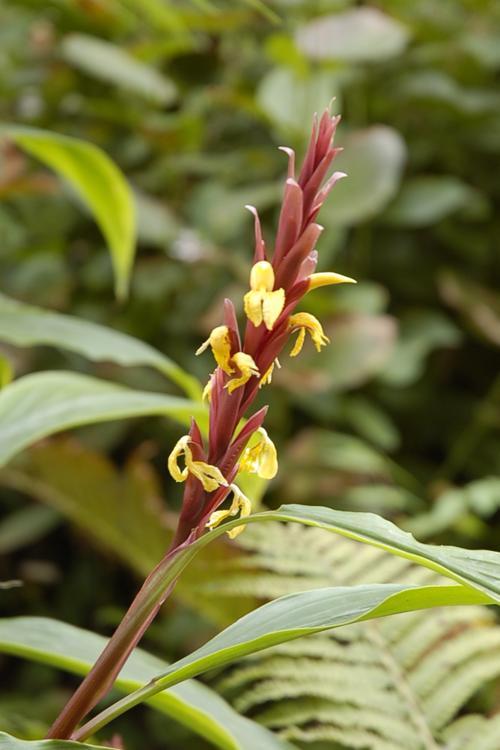
Label: cautleya spicata